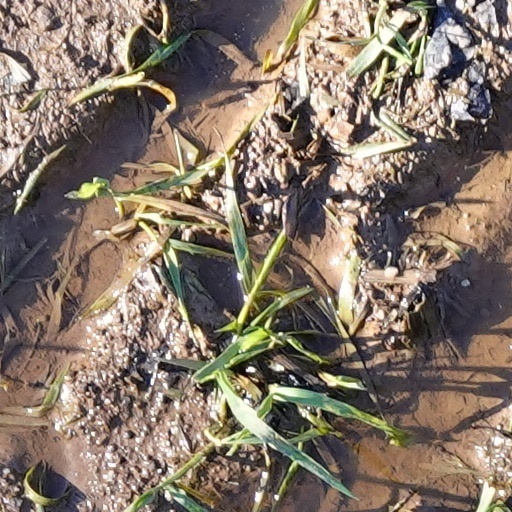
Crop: wheat